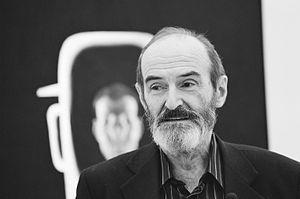
Erik Vladimirovitch Boulatov est un artiste russe non-conformiste né à Iekaterinbourg le 5 septembre 1933 et vivant à Moscou. Son père était un officiel du parti communiste, mort pendant la Seconde Guerre mondiale à Pskov. Sa mère quitte la Pologne à l’âge de 15 ans pour soutenir la Révolution russe de 1917. Les œuvres de Boulatov figurent dans les plus grandes collections publiques et privées d’Europe, de Russie et des États-Unis. En 2008, Boulatov devient membre honoraire de l’Académie russe des beaux-arts.